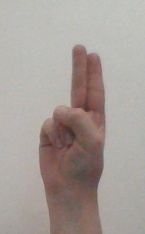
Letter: taa